Martin-Baker Mk.6

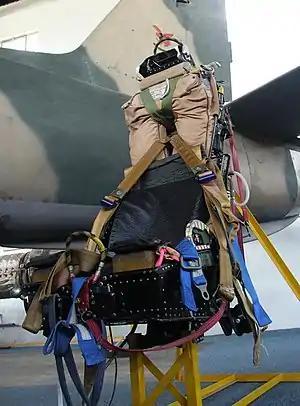
Martin-Baker Mk.6 on display at the South African Air Force Museum

The Martin-Baker Mk.6 is a British rocket-assisted ejection seat designed and built by Martin-Baker. Introduced in the 1960s, the Mk.6 has been installed in combat and training aircraft worldwide.